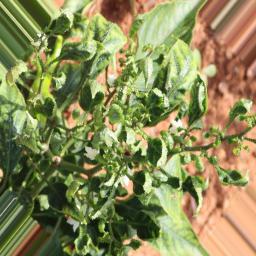
Label: mites_and_trips